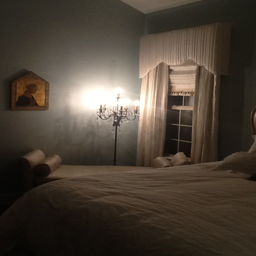
i love the old picture on the wall .